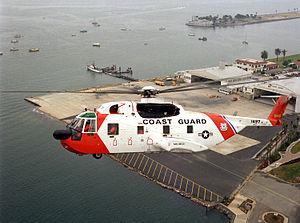
Le Sikorsky S-61R est un hélicoptère conçu et réalisé aux États-Unis à partir du célèbre Sea King. Il est optimisé spécialement pour les missions de transport aérien, de sauvetage en mer, et de soutien aux forces spéciales. Quelques exemplaires ont également été acquis pour des missions parapubliques, notamment pour le compte de forces de polices.